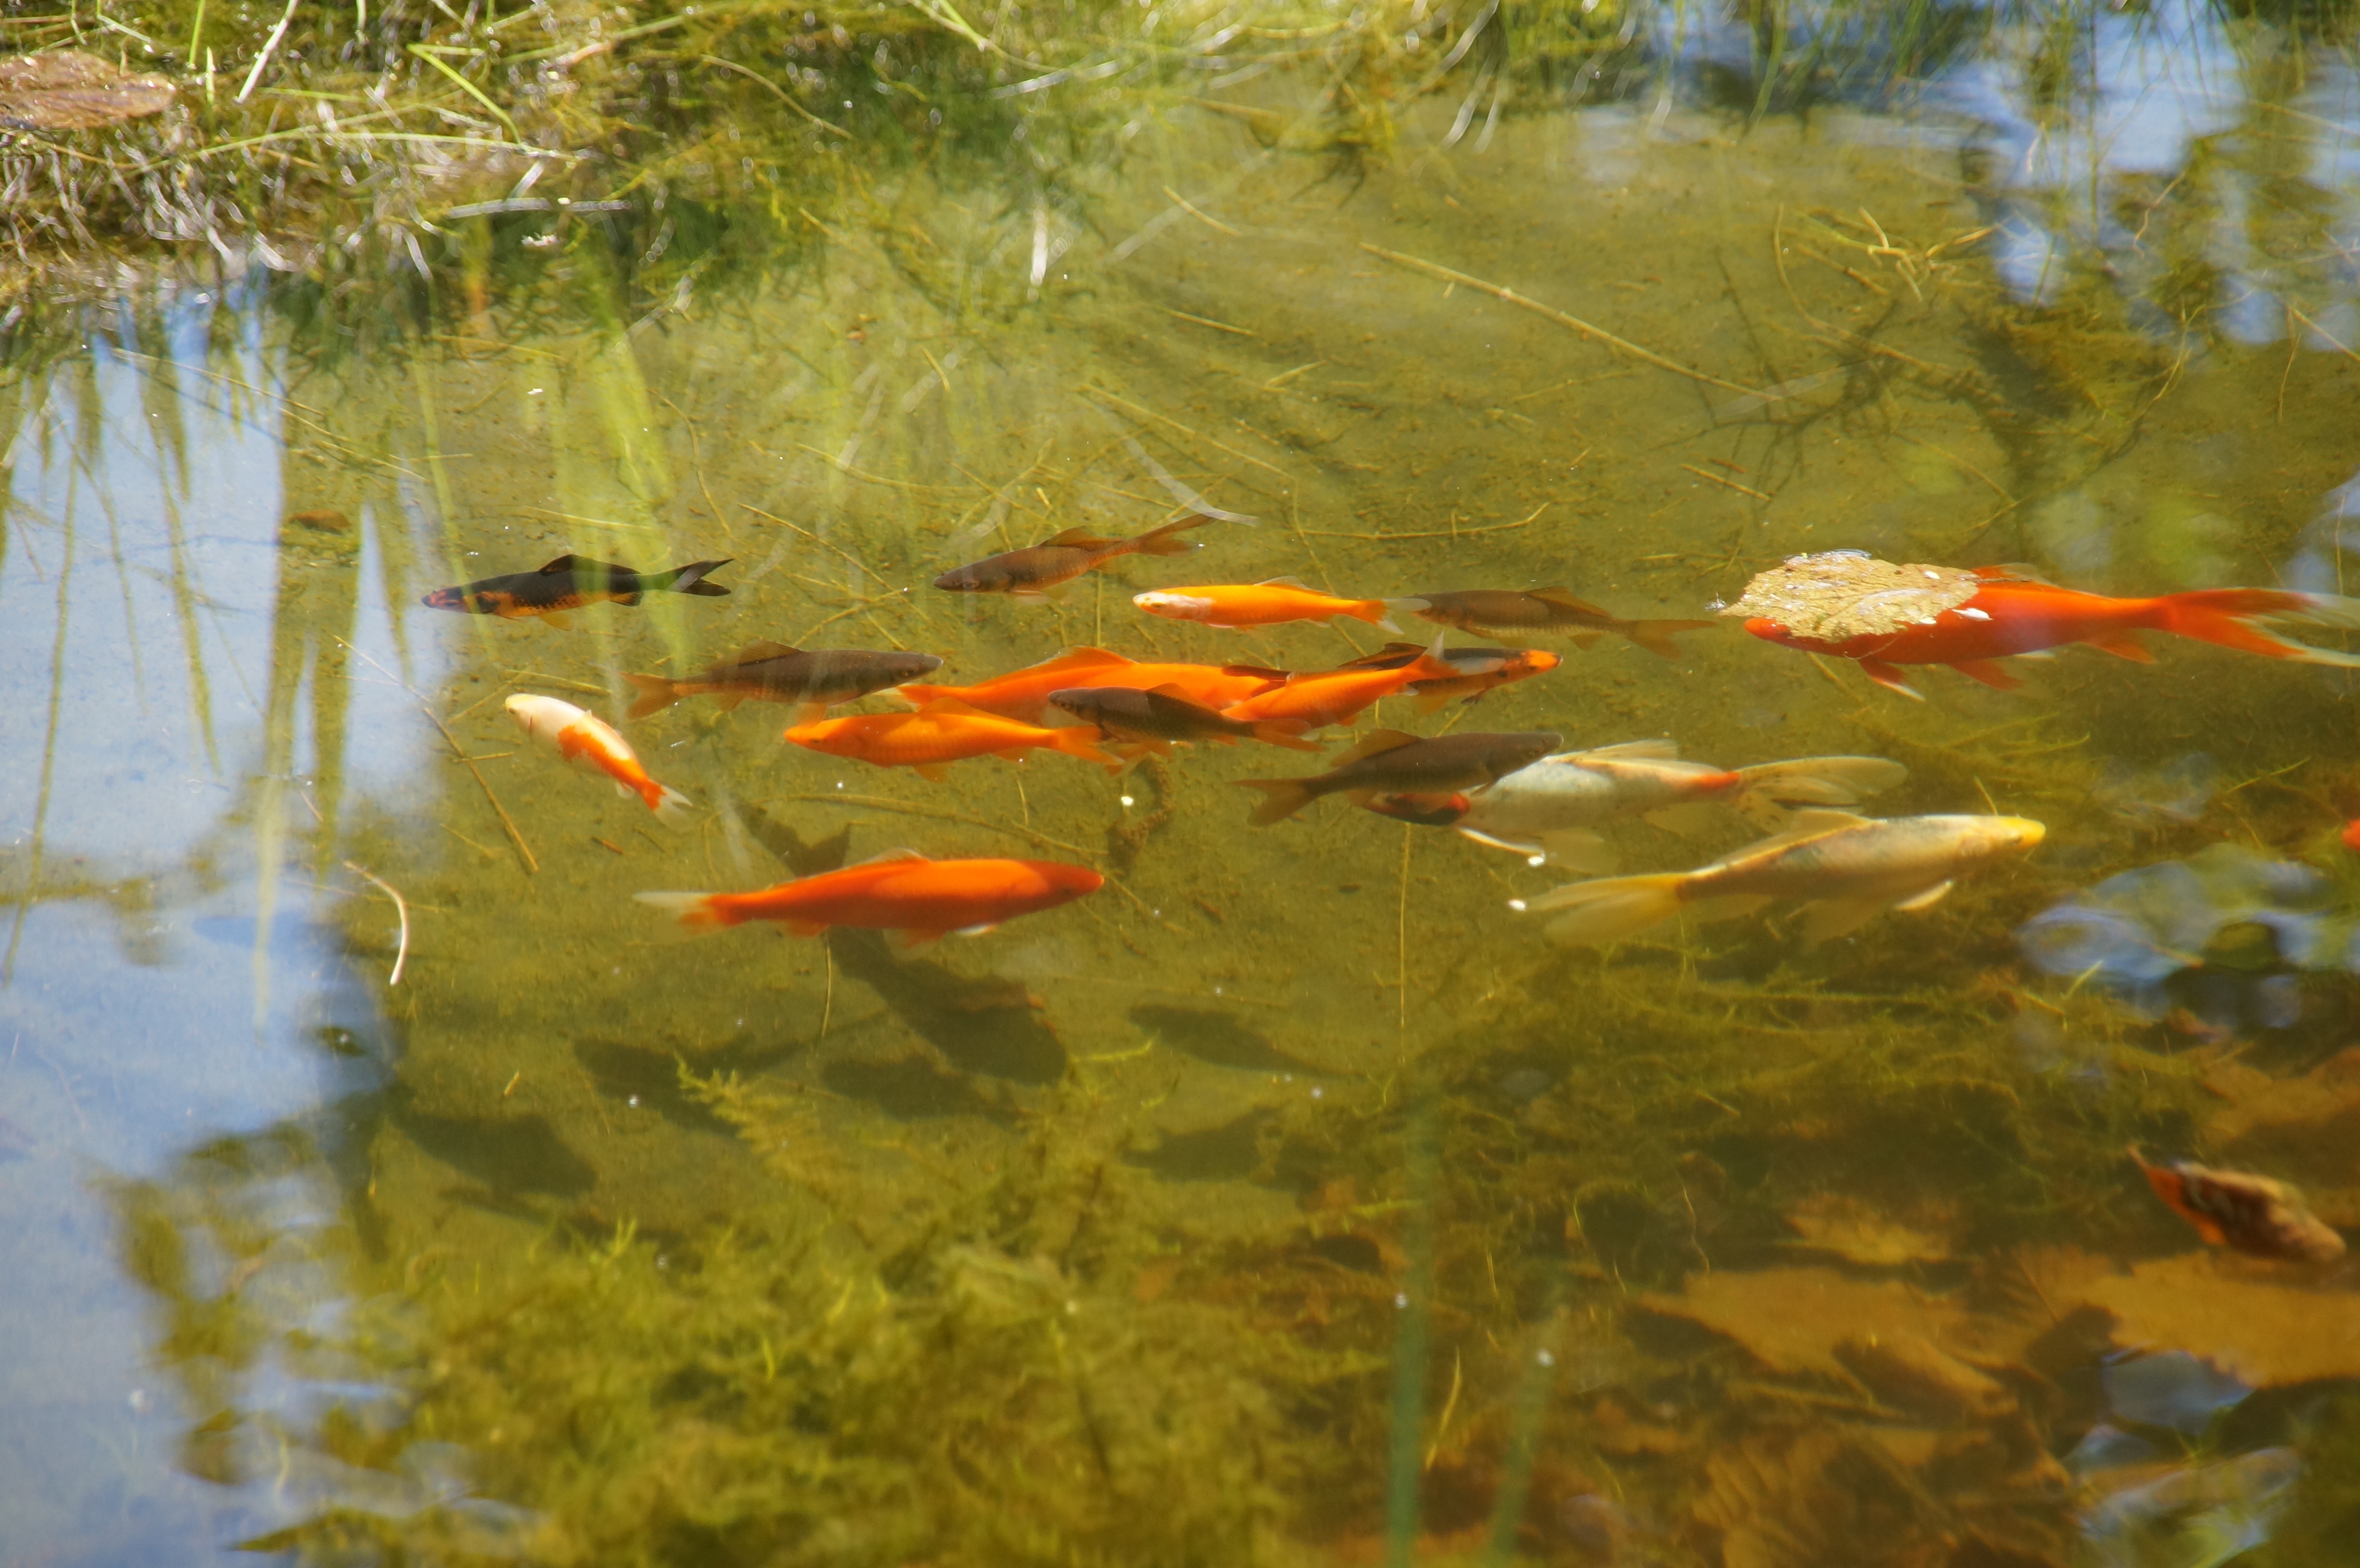
water, nature, pond, clear, red, seaweed, garden, fish, filter, goldfish, koi, garden pond, filtering, cold water, fish pond, fish feed, young fish, wet fish, teichfilter